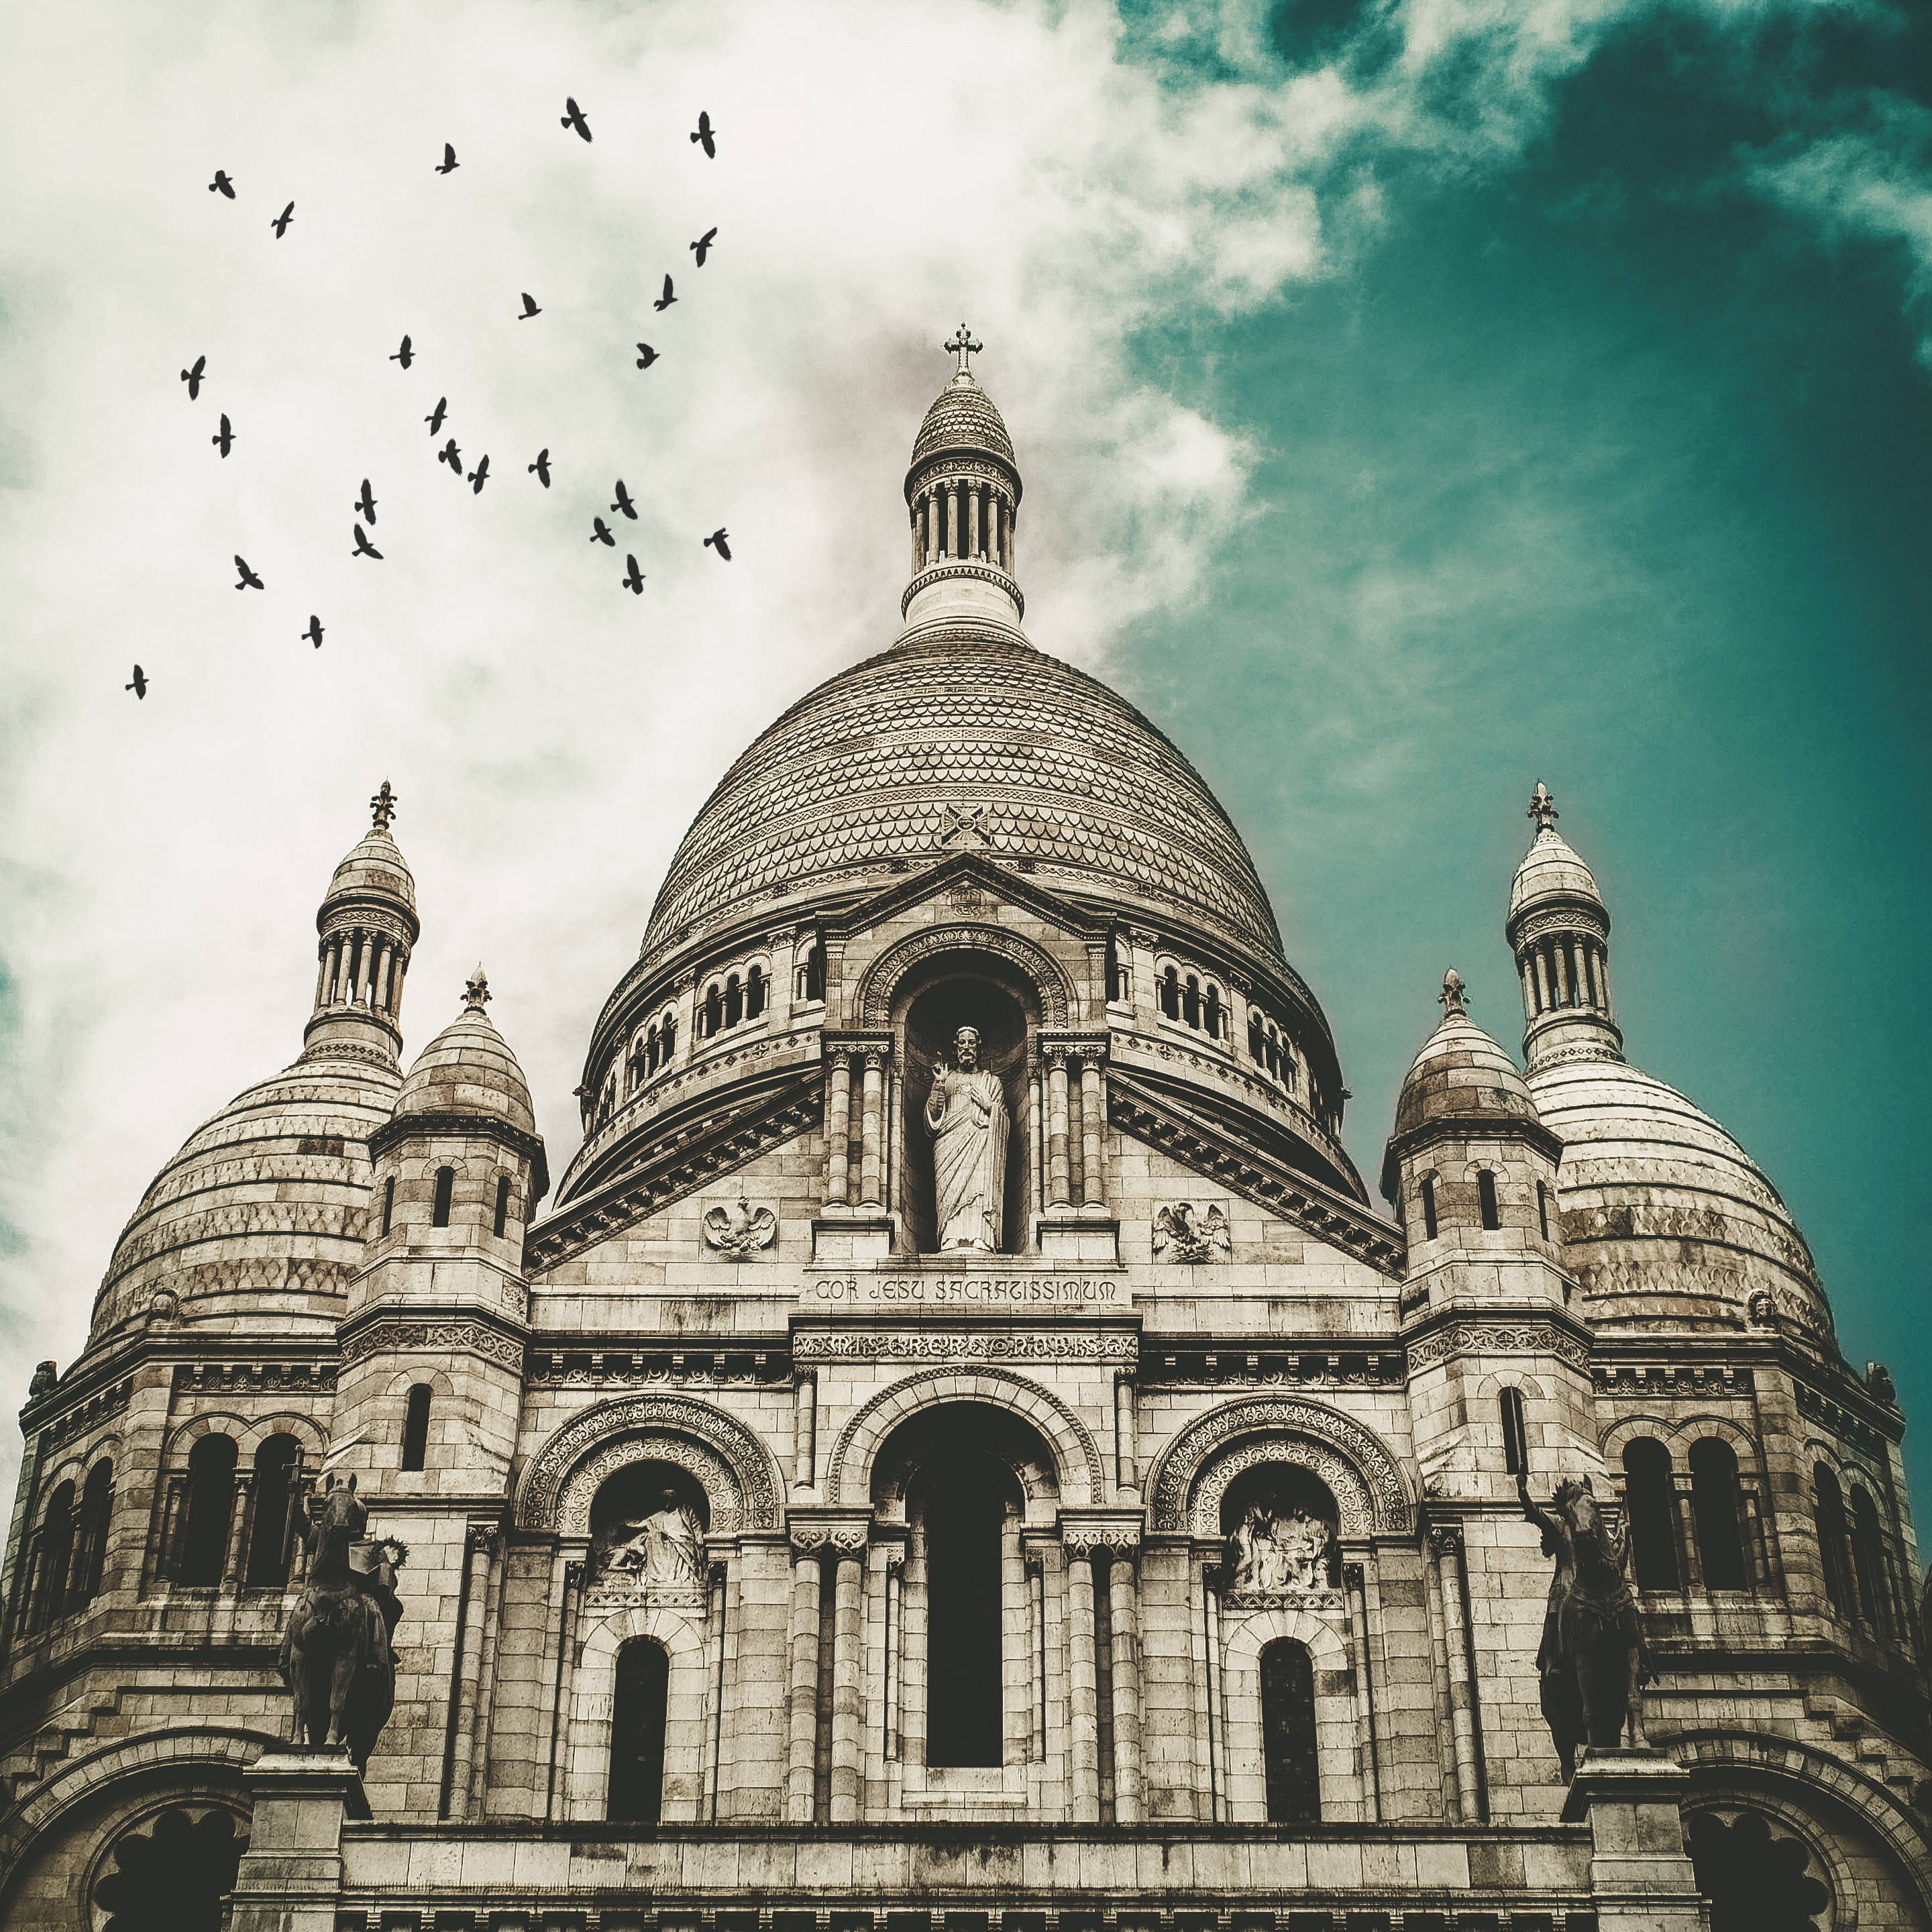
vintage, villa, building, palace, church, cathedral, historic, place of worship, symmetry, synagogue, historical, basilica, dome, edifice, byzantine architecture